Battle of Passchendaele

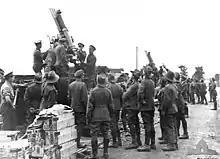

The British attack began at on 31 July; the attack was to commence at dawn but a layer of unbroken low cloud meant that it was still dark when the infantry advanced. The main attack, by II Corps across the Ghelveult Plateau to the south, confronted the principal German defensive concentration of artillery, ground-holding divisions and divisions. The attack had most success on the northern flank, on the fronts of XIV Corps and the French First Army, both of which advanced to the line of the Steenbeek river. In the centre, XVIII Corps and XIX Corps pushed forward to the line of the Steenbeek (black line) to consolidate and sent fresh troops towards the green line and on the XIX Corps front to the red line, for an advance of about . Group Ypres counter-attacked the flanks of the British break-in, supported by every artillery piece and aircraft within range, around noon. The Germans were able to drive the three British brigades back to the black line with casualties; the German advance was stopped at the black line by mud, artillery and machine-gun fire.